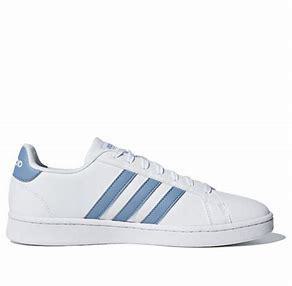
Brand: adidas
Model: neo Adidas NEO Grand Court